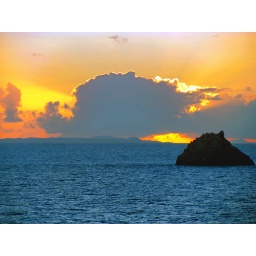
Saw this random rock in the middle of the ocean and decided it needed to be photographed.